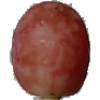
Label: Grape Pink 1